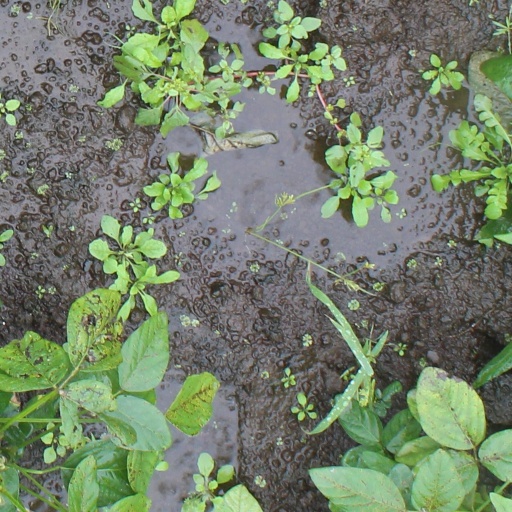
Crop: soybean